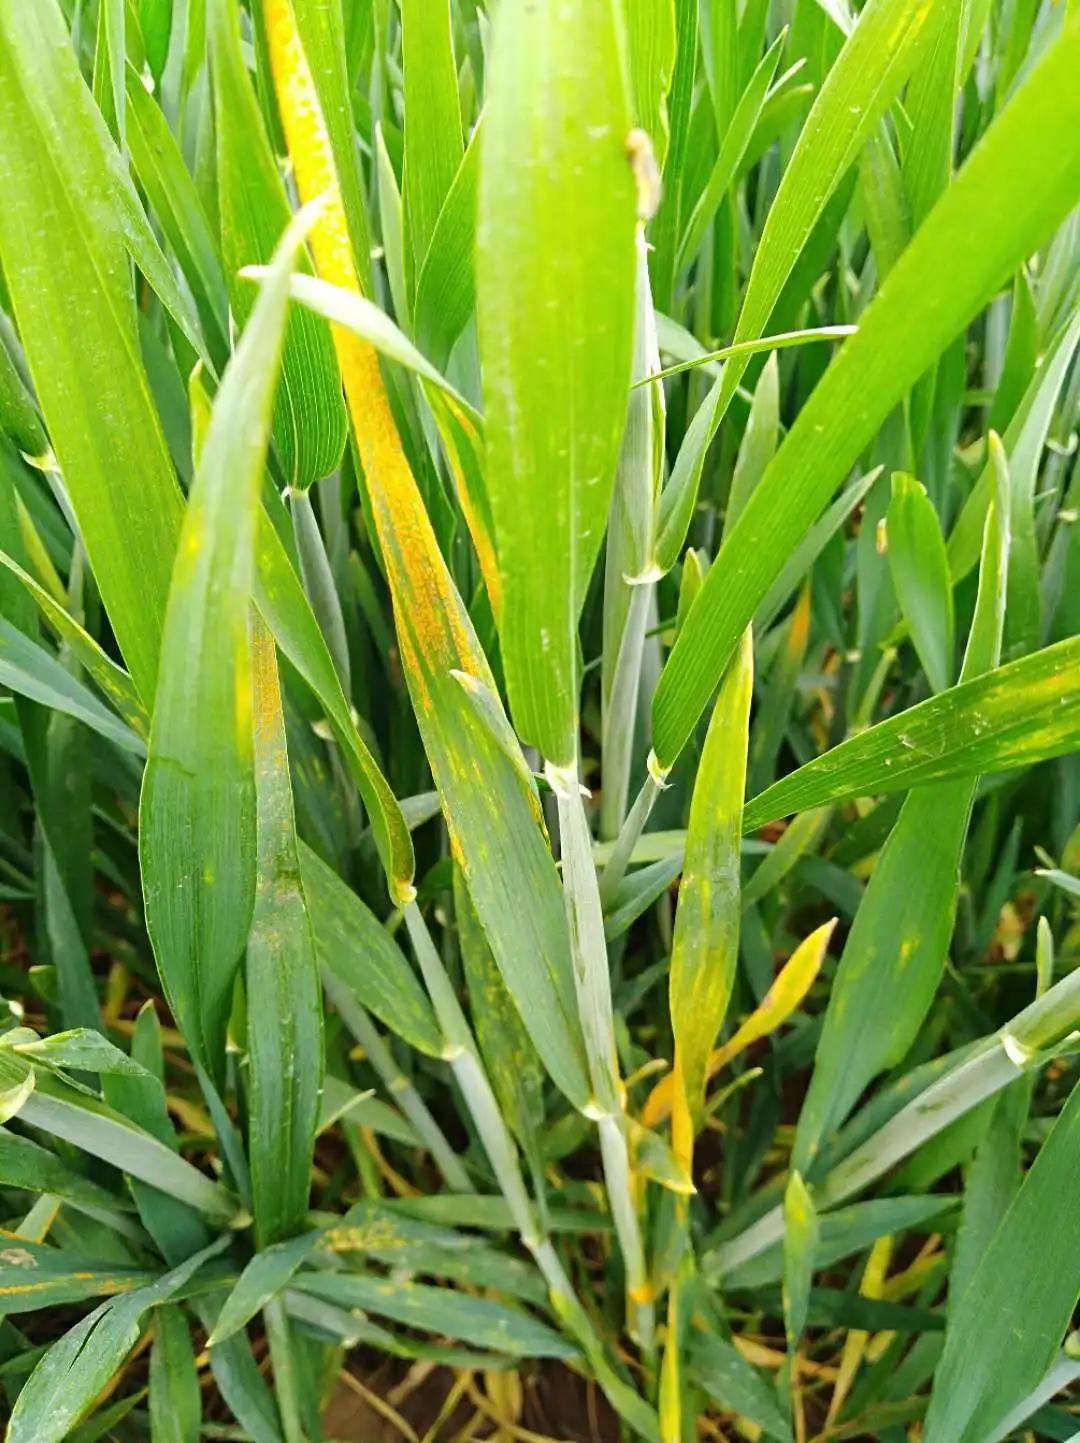
Plant: Wheat
Disease: wheat stripe rust